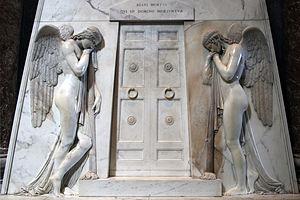
Tombeau des derniers membres de la dynastie des Stuart, Basilique Saint-Pierre, Vatican (1819) - Œuvre de Antonio Canova (1757–1822).
La dynastie Stuart règne sur l'Écosse entre 1371 et 1714, et sur l'Angleterre, l'Irlande et le Pays de Galles entre 1603 et 1714. Ils sont écartés du trône après le décès d'Anne de Grande-Bretagne et l'avènement de George de Hanovre en vertu de l'Acte d'Établissement.